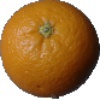
Label: Orange 1